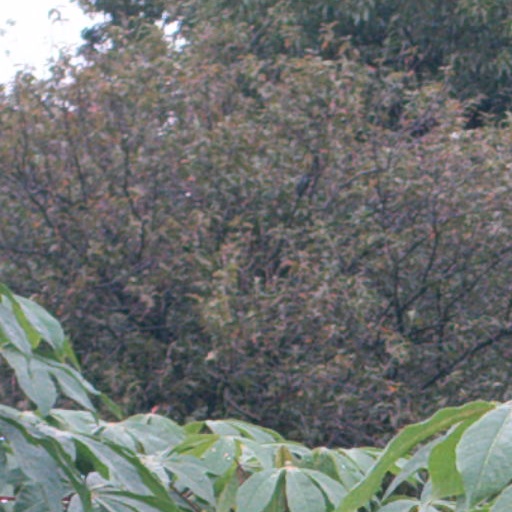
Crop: cassava